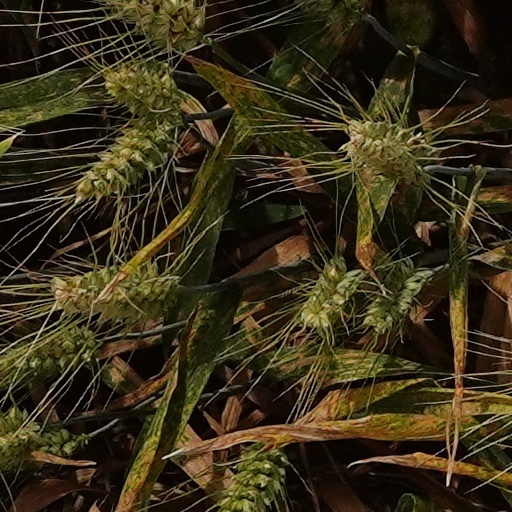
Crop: wheat